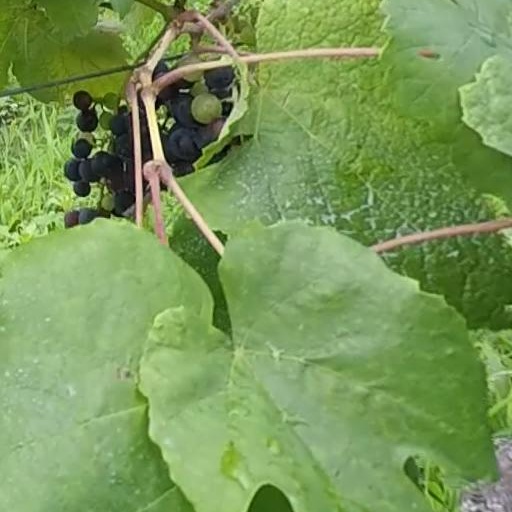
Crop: grape